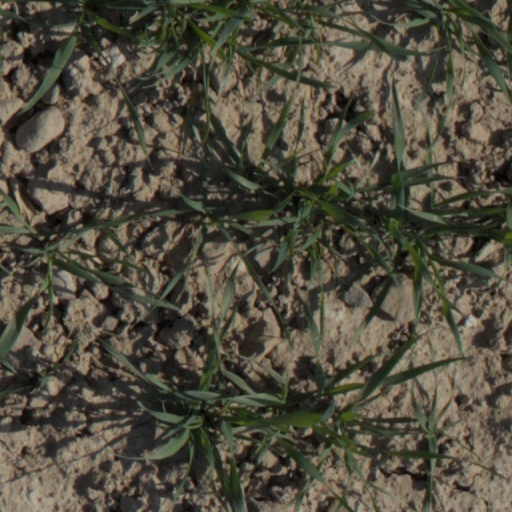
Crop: wheat